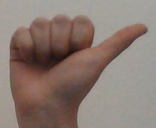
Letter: dhad